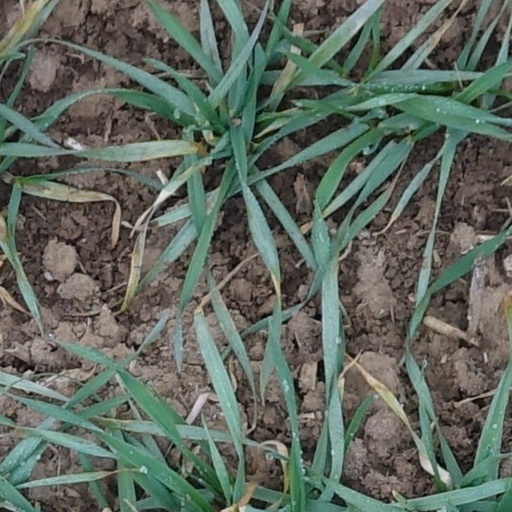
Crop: wheat